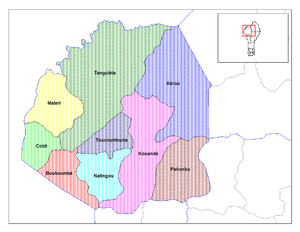
Boukoumbé est l'une des neuf communes du département de l'Atacora, au nord-ouest du Bénin. Elle est située à proximité de la frontière avec le Togo.
Natitingou est une ville du nord-ouest du Bénin, chef-lieu de la commune du même nom et préfecture du département de l'Atakora.
Le Bénin est subdivisé en 77 communes.
L'Atacora est un département situé au nord-ouest du Bénin. Il est limitrophe du Togo à l'ouest et du Burkina Faso au nord, ainsi que des départements béninois de l'Alibori, du Borgou et de la Donga. En 1999, la partie méridionale de l'Atacora en a été détachée pour former le nouveau département de la Donga.